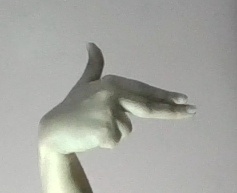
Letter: ghain